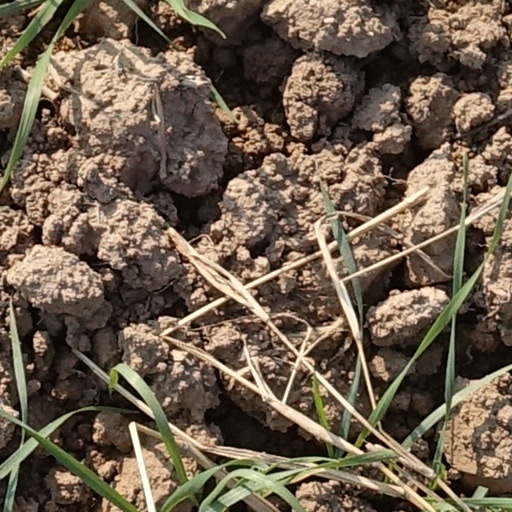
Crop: wheat